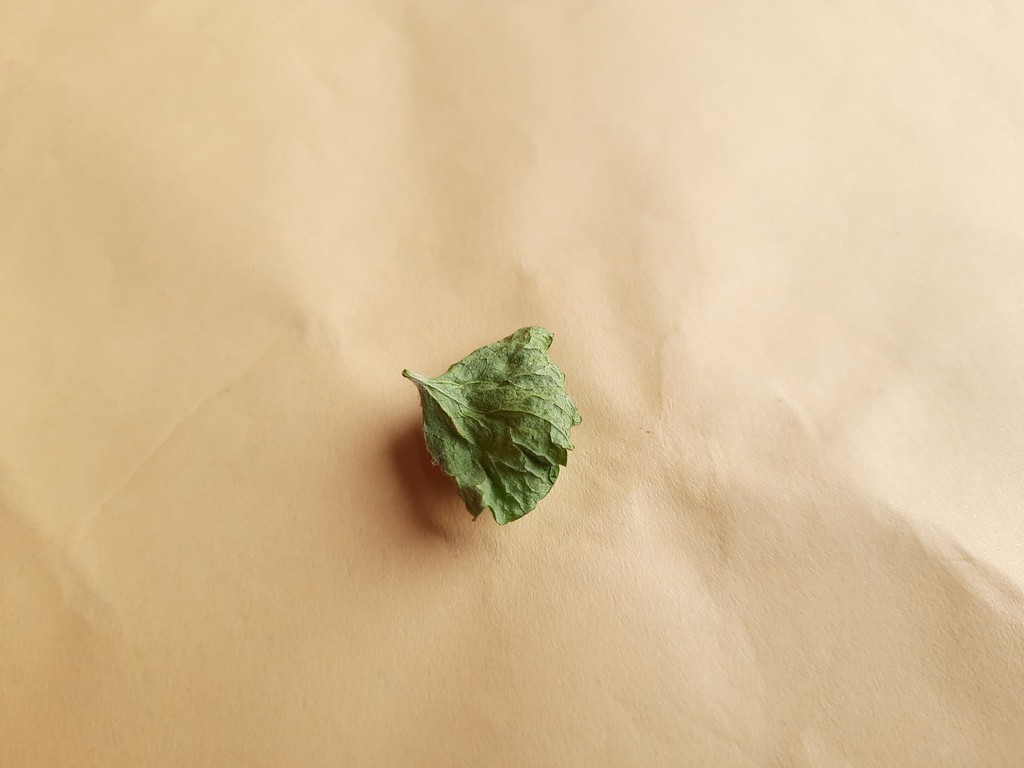
Label: Dried